List of USAAF squadron codes

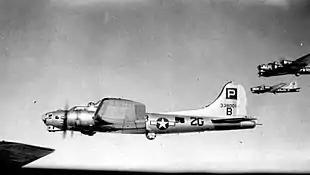
A B-17 with squadron code 2G

This is an incomplete list of squadron codes used by United States Army Air Forces (USAAF) heavy bomber aircraft operating in Europe during World War II.